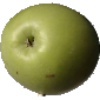
Label: apple_granny_smith